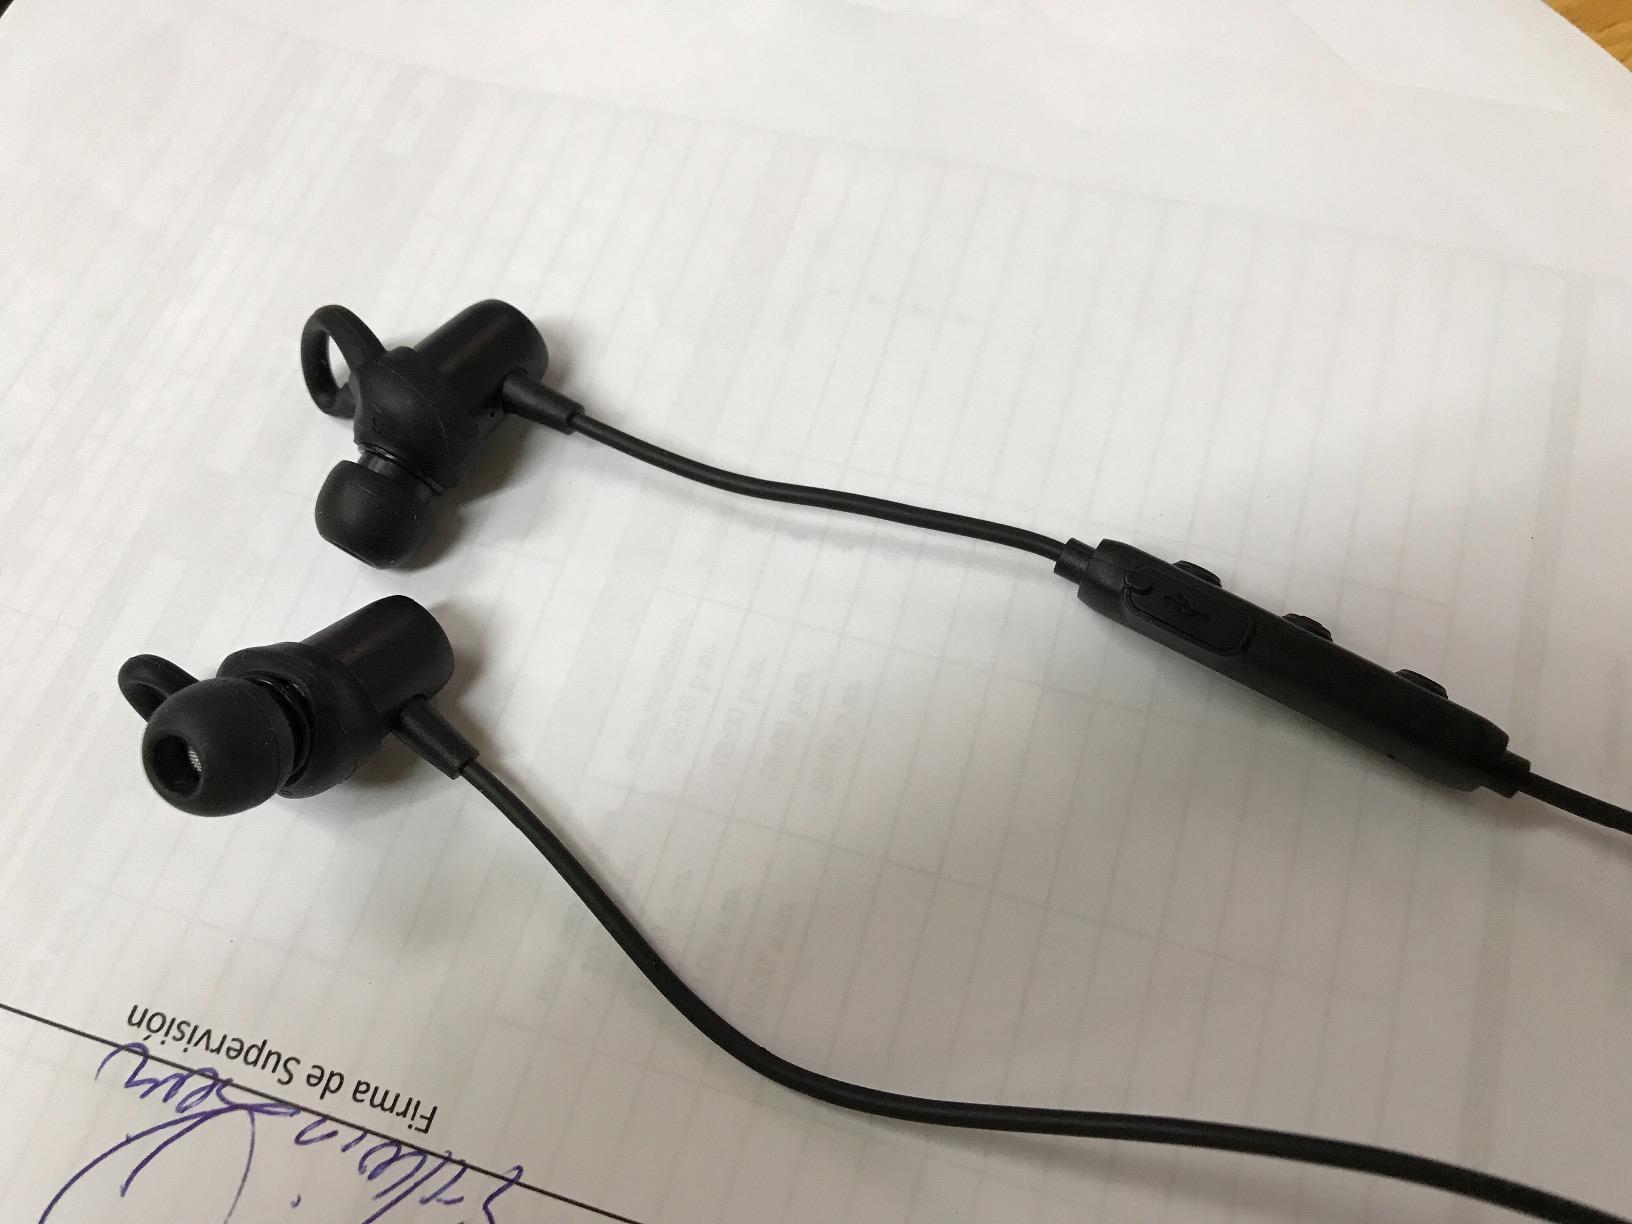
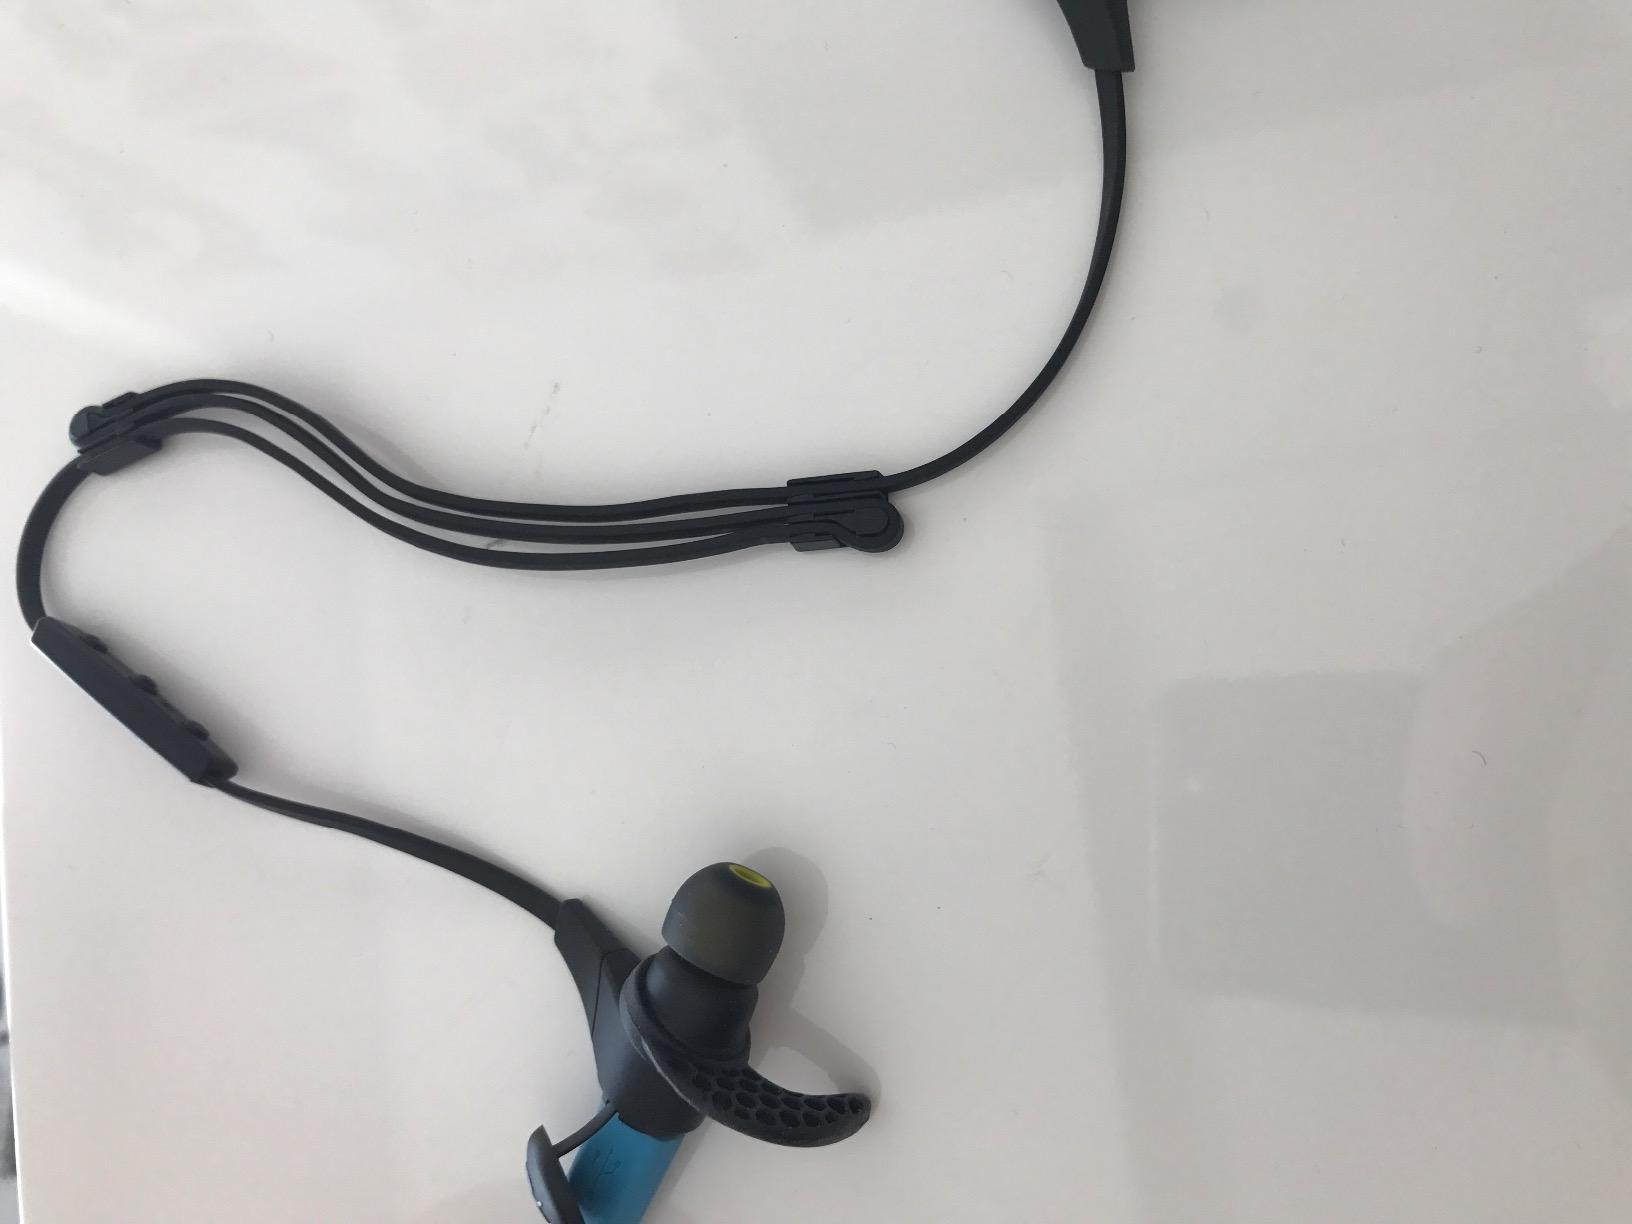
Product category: headphones
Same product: no